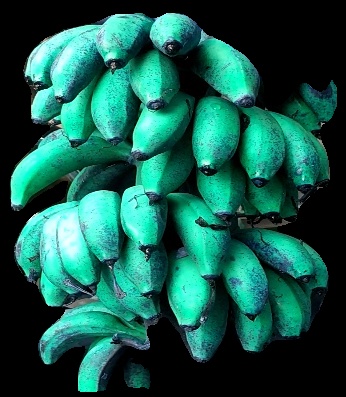
Variety: rasbale
Grade: grade3